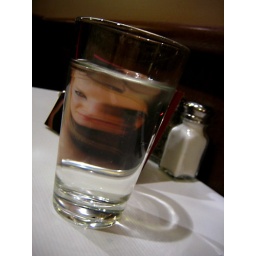
face in glass